Doñana National Park

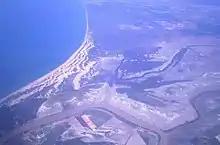
Doñana - Aerial view of Doñana National Park and surrounding areas

The geological profile of Doñana National Park reflects the development over several hundred thousand years of a deep aquifer and geomorphological features that have enhanced the biodiversity of the wildlife habitats presently found there. After the end of the last glacial period, the area was covered by freshwater and brackish marshes, ponds and sand dunes, with some marine intrusions caused by high-energy events such as tsunamis and large storms. A period of comparatively rapid rise in global sea level during the first part of the Flandrian interglacial was associated with the melting of the paleoglaciers, and reached its maximum level 6,500–7,000 years ago. At this time, Doñana National Park and the surrounding areas were flooded, and a lagoon, later called "Lacus Ligustinus" by the Romans, was formed. The pace of infilling of the lagoon has increased over the last 6,000 years, along with accelerated growth of sandspits and the creation of new inland marshes and wetlands. The extensive marshes of Doñana National Park now have a flat topography, with some inland depressions occupied by temporary or permanent wetlands, locally called 'lucios'. The whole area is protected by the Doñana spit, a wide sandy littoral barrier with mobile dune systems growing toward the southeast.